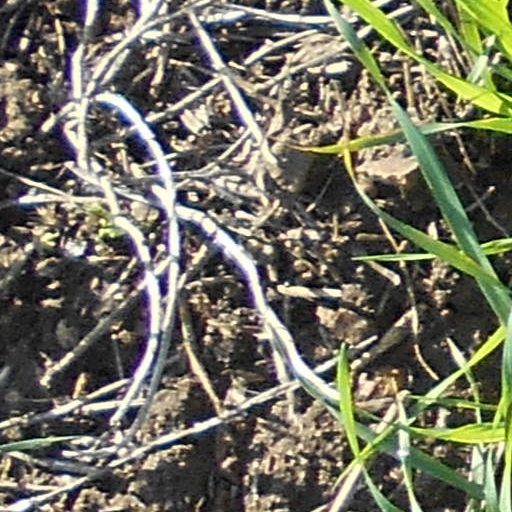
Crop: wheat